Moulton Manor

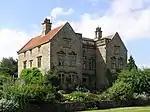
The building, in 2006

Moulton Manor is a historic building in Moulton, North Yorkshire, a village in England.